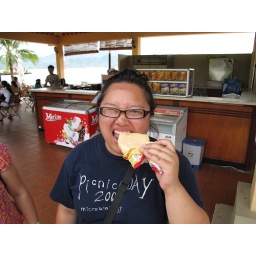
Yummy red bean ice cream on the inside, cake cone shell in the shape of a fish.